Hostages (video game)

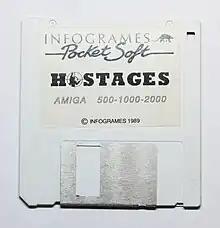
Amiga floppy disk

"Hostages" was well-received by critics. The game received 5 out of 5 stars in "Dragon". "Computer Gaming World" gave the PC version a positive review, but noted poor joystick and keyboard response was a significant problem in an otherwise "great" game. "Compute!" called "Hostages" "one of the better Amiga combat games", noting that it did not involve aliens or swords.